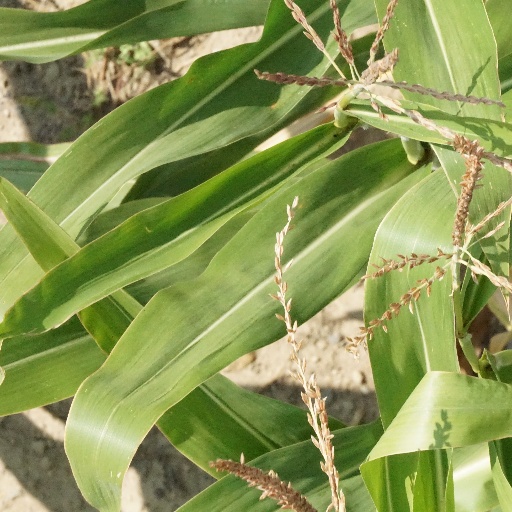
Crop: maize; corn